Megan Campbell

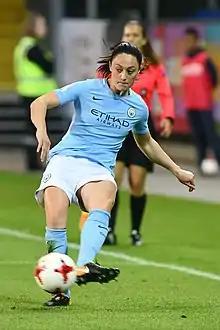
Playing for Manchester City in 2017

In 2009, four weeks after turning 16, Campbell came on as a substitute for St Francis in the FAI Women's Cup final against St Catherine's. Her teammates included Grainne Kierans and Mary Waldron. Campbell also played for St Francis in the 2009–10 and 2010–11 UEFA Women's Champions League group stage tournaments.